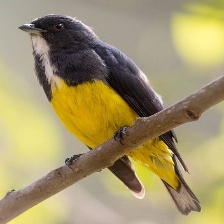
Species: YELLOW BELLIED FLOWERPECKER
Scientific name: DICAEUM MELANOXANTHUM